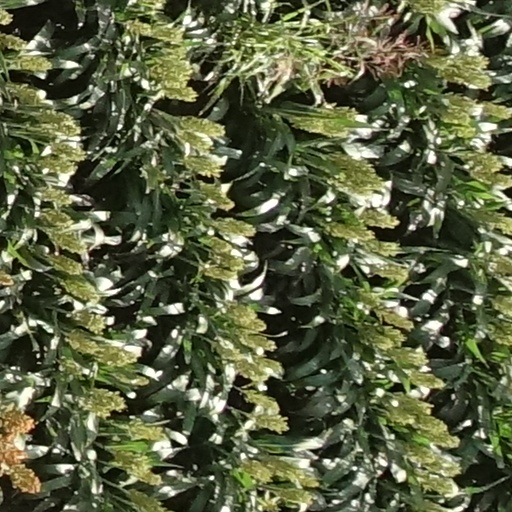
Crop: sorghum